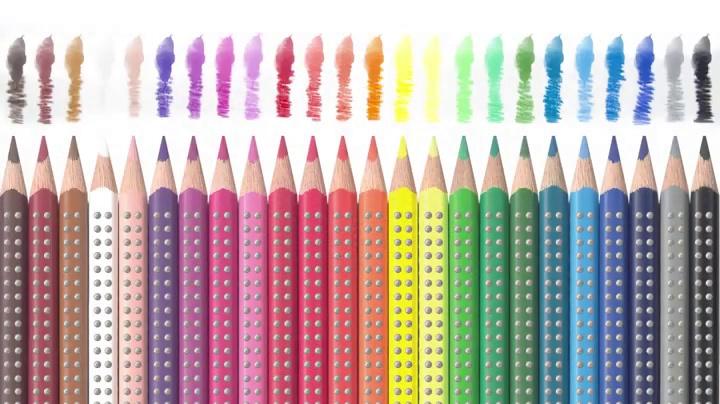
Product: Faber-Castell - Paint By Number Peacock Art Kit - Premium Kids Crafts
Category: Toys & Games | Arts & Crafts | Craft Kits | Paint-By-Number Kits
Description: WATERCOLOR ART: The paint is in the pencils Use premium quality Faber-Castell Watercolor EcoPencils to bring your peacock to life in vibrant color.
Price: $12.38
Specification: ProductDimensions:10.8x1x11.8inches|ItemWeight:10.4ounces|ShippingWeight:12ounces(Viewshippingratesandpolicies)|DomesticShipping:ItemcanbeshippedwithinU.S.|InternationalShipping:Thisitemisnoteligibleforinternationalshipping.LearnMore|ASIN:B003WFQD56|Itemmodelnumber:FC14556|Manufacturerrecommendedage:8-12years